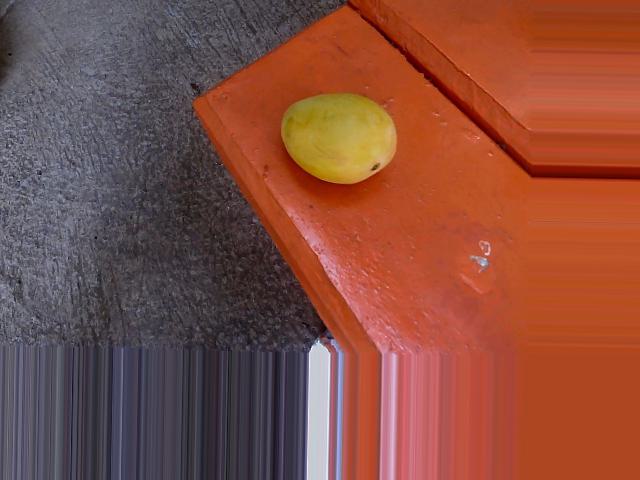
Label: Ripe_Mango